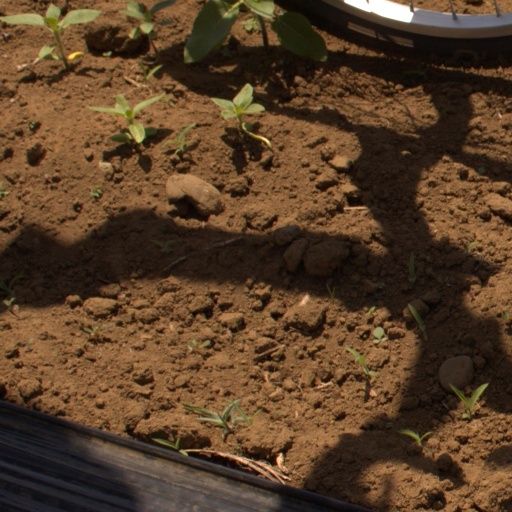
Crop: Jerusalem artichoke